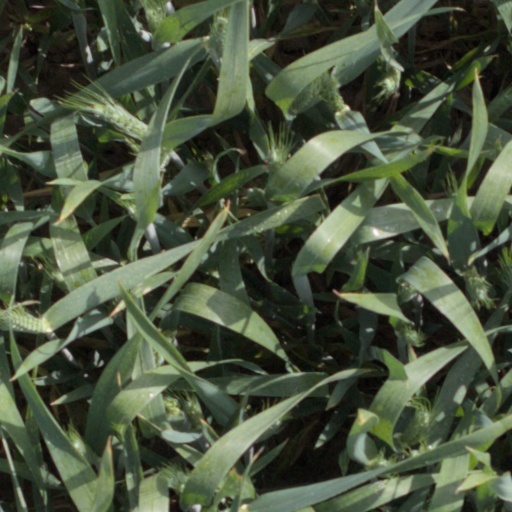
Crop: wheat